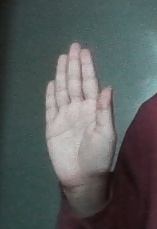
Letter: seen